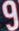
Number: 9